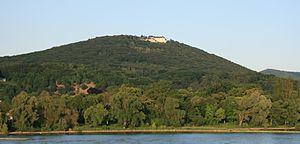
L'hôtel Petersberg est la résidence d'hôtes de la République fédérale d'Allemagne.